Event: Typhoon Ruby
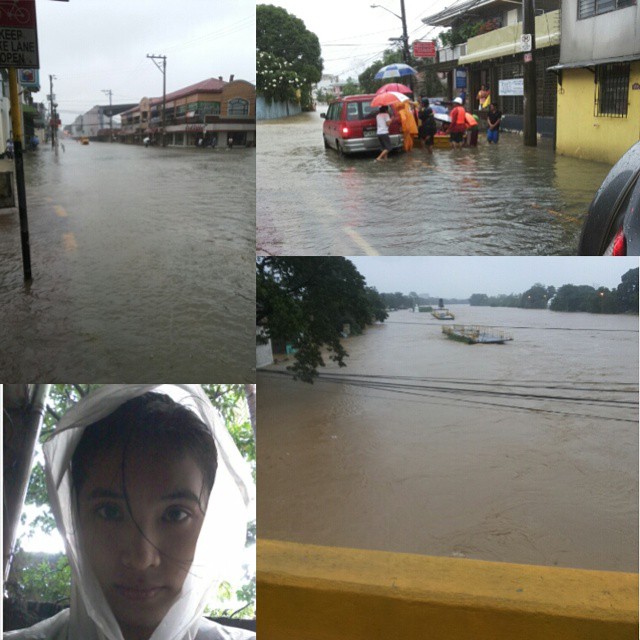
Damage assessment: damage